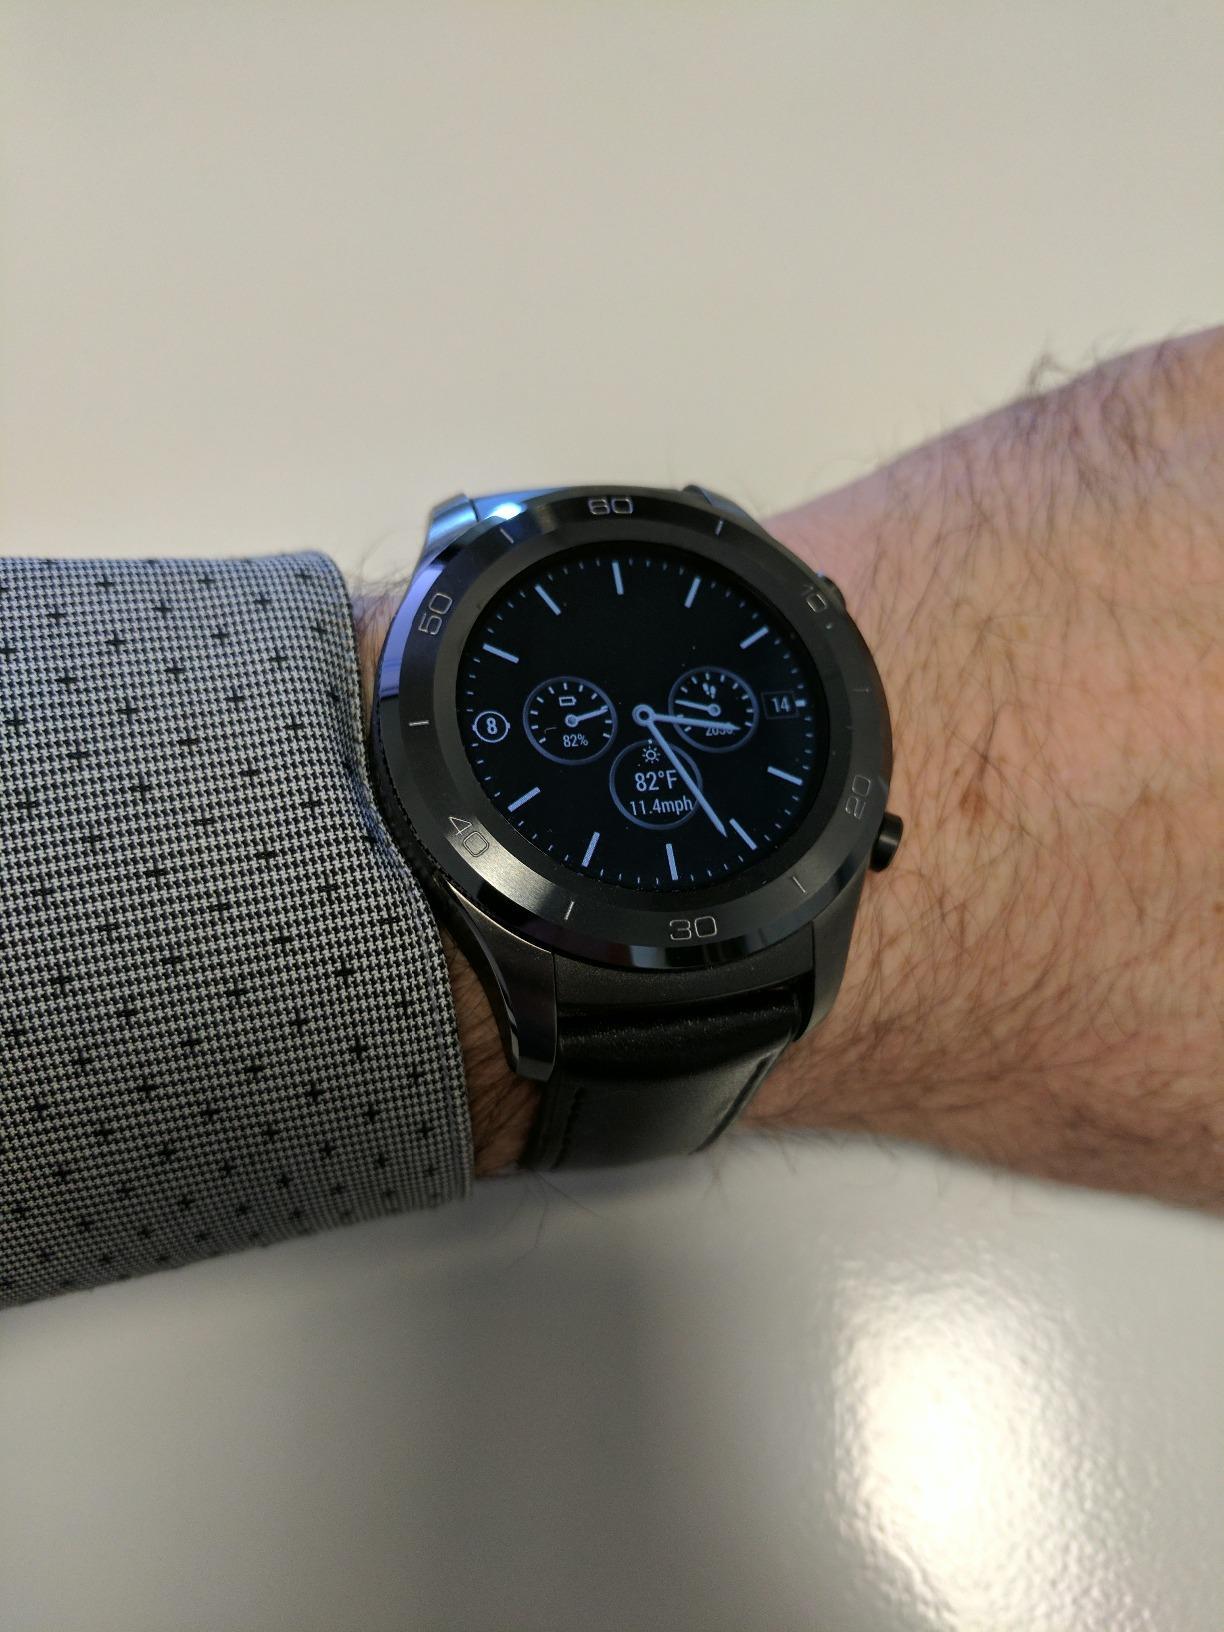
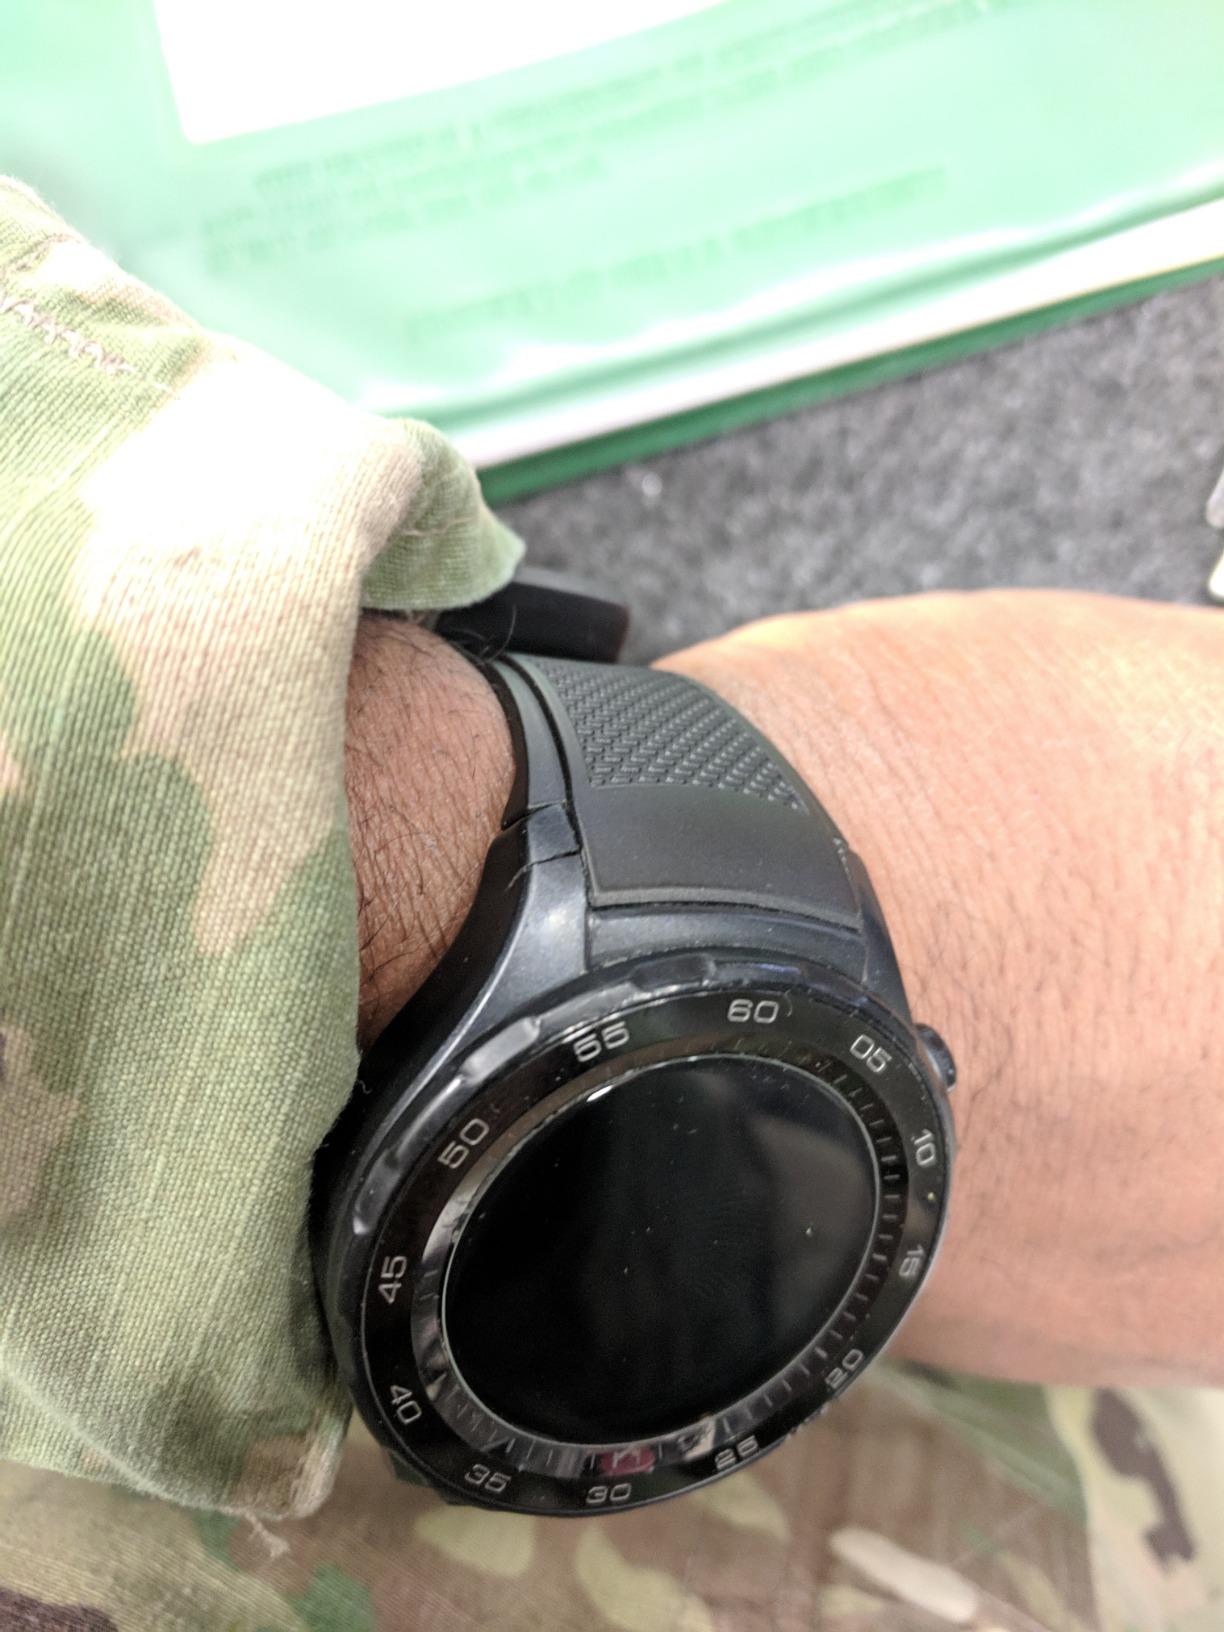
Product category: smartwatch
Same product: yes